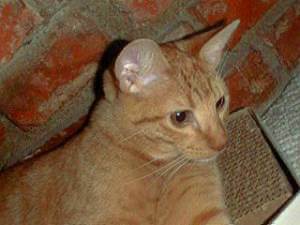
Animal: cat
Breed: Bengal